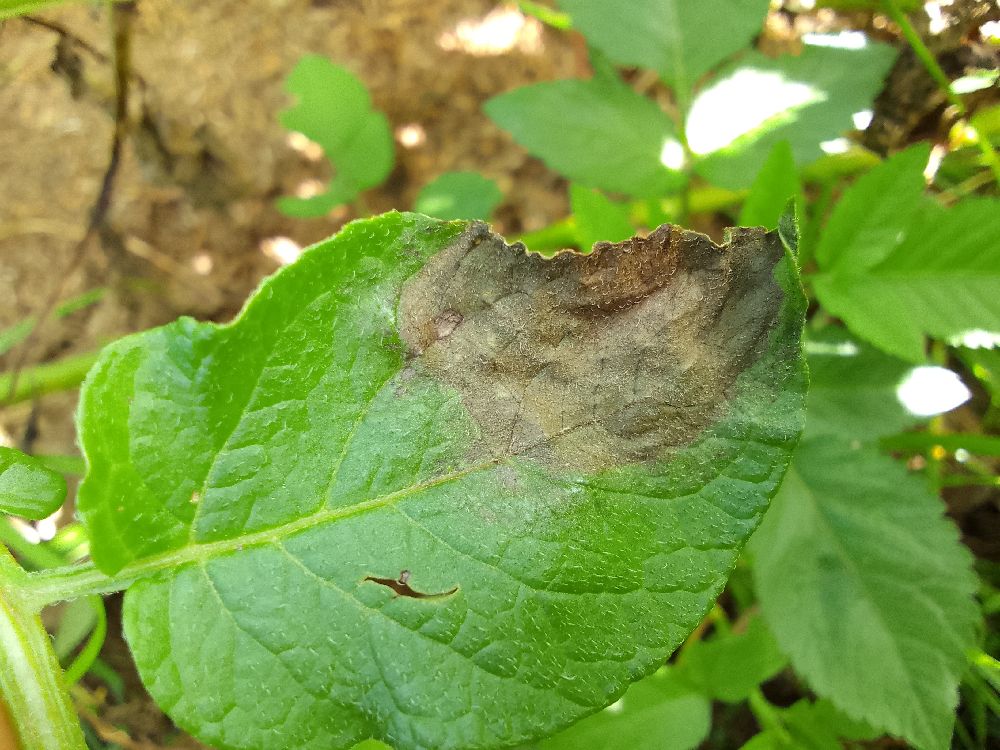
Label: Late blight